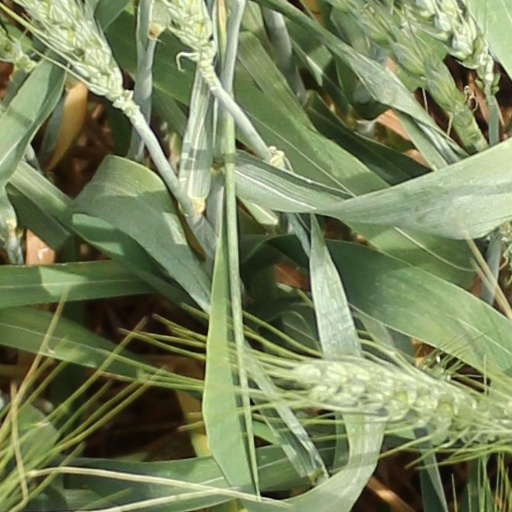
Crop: wheat